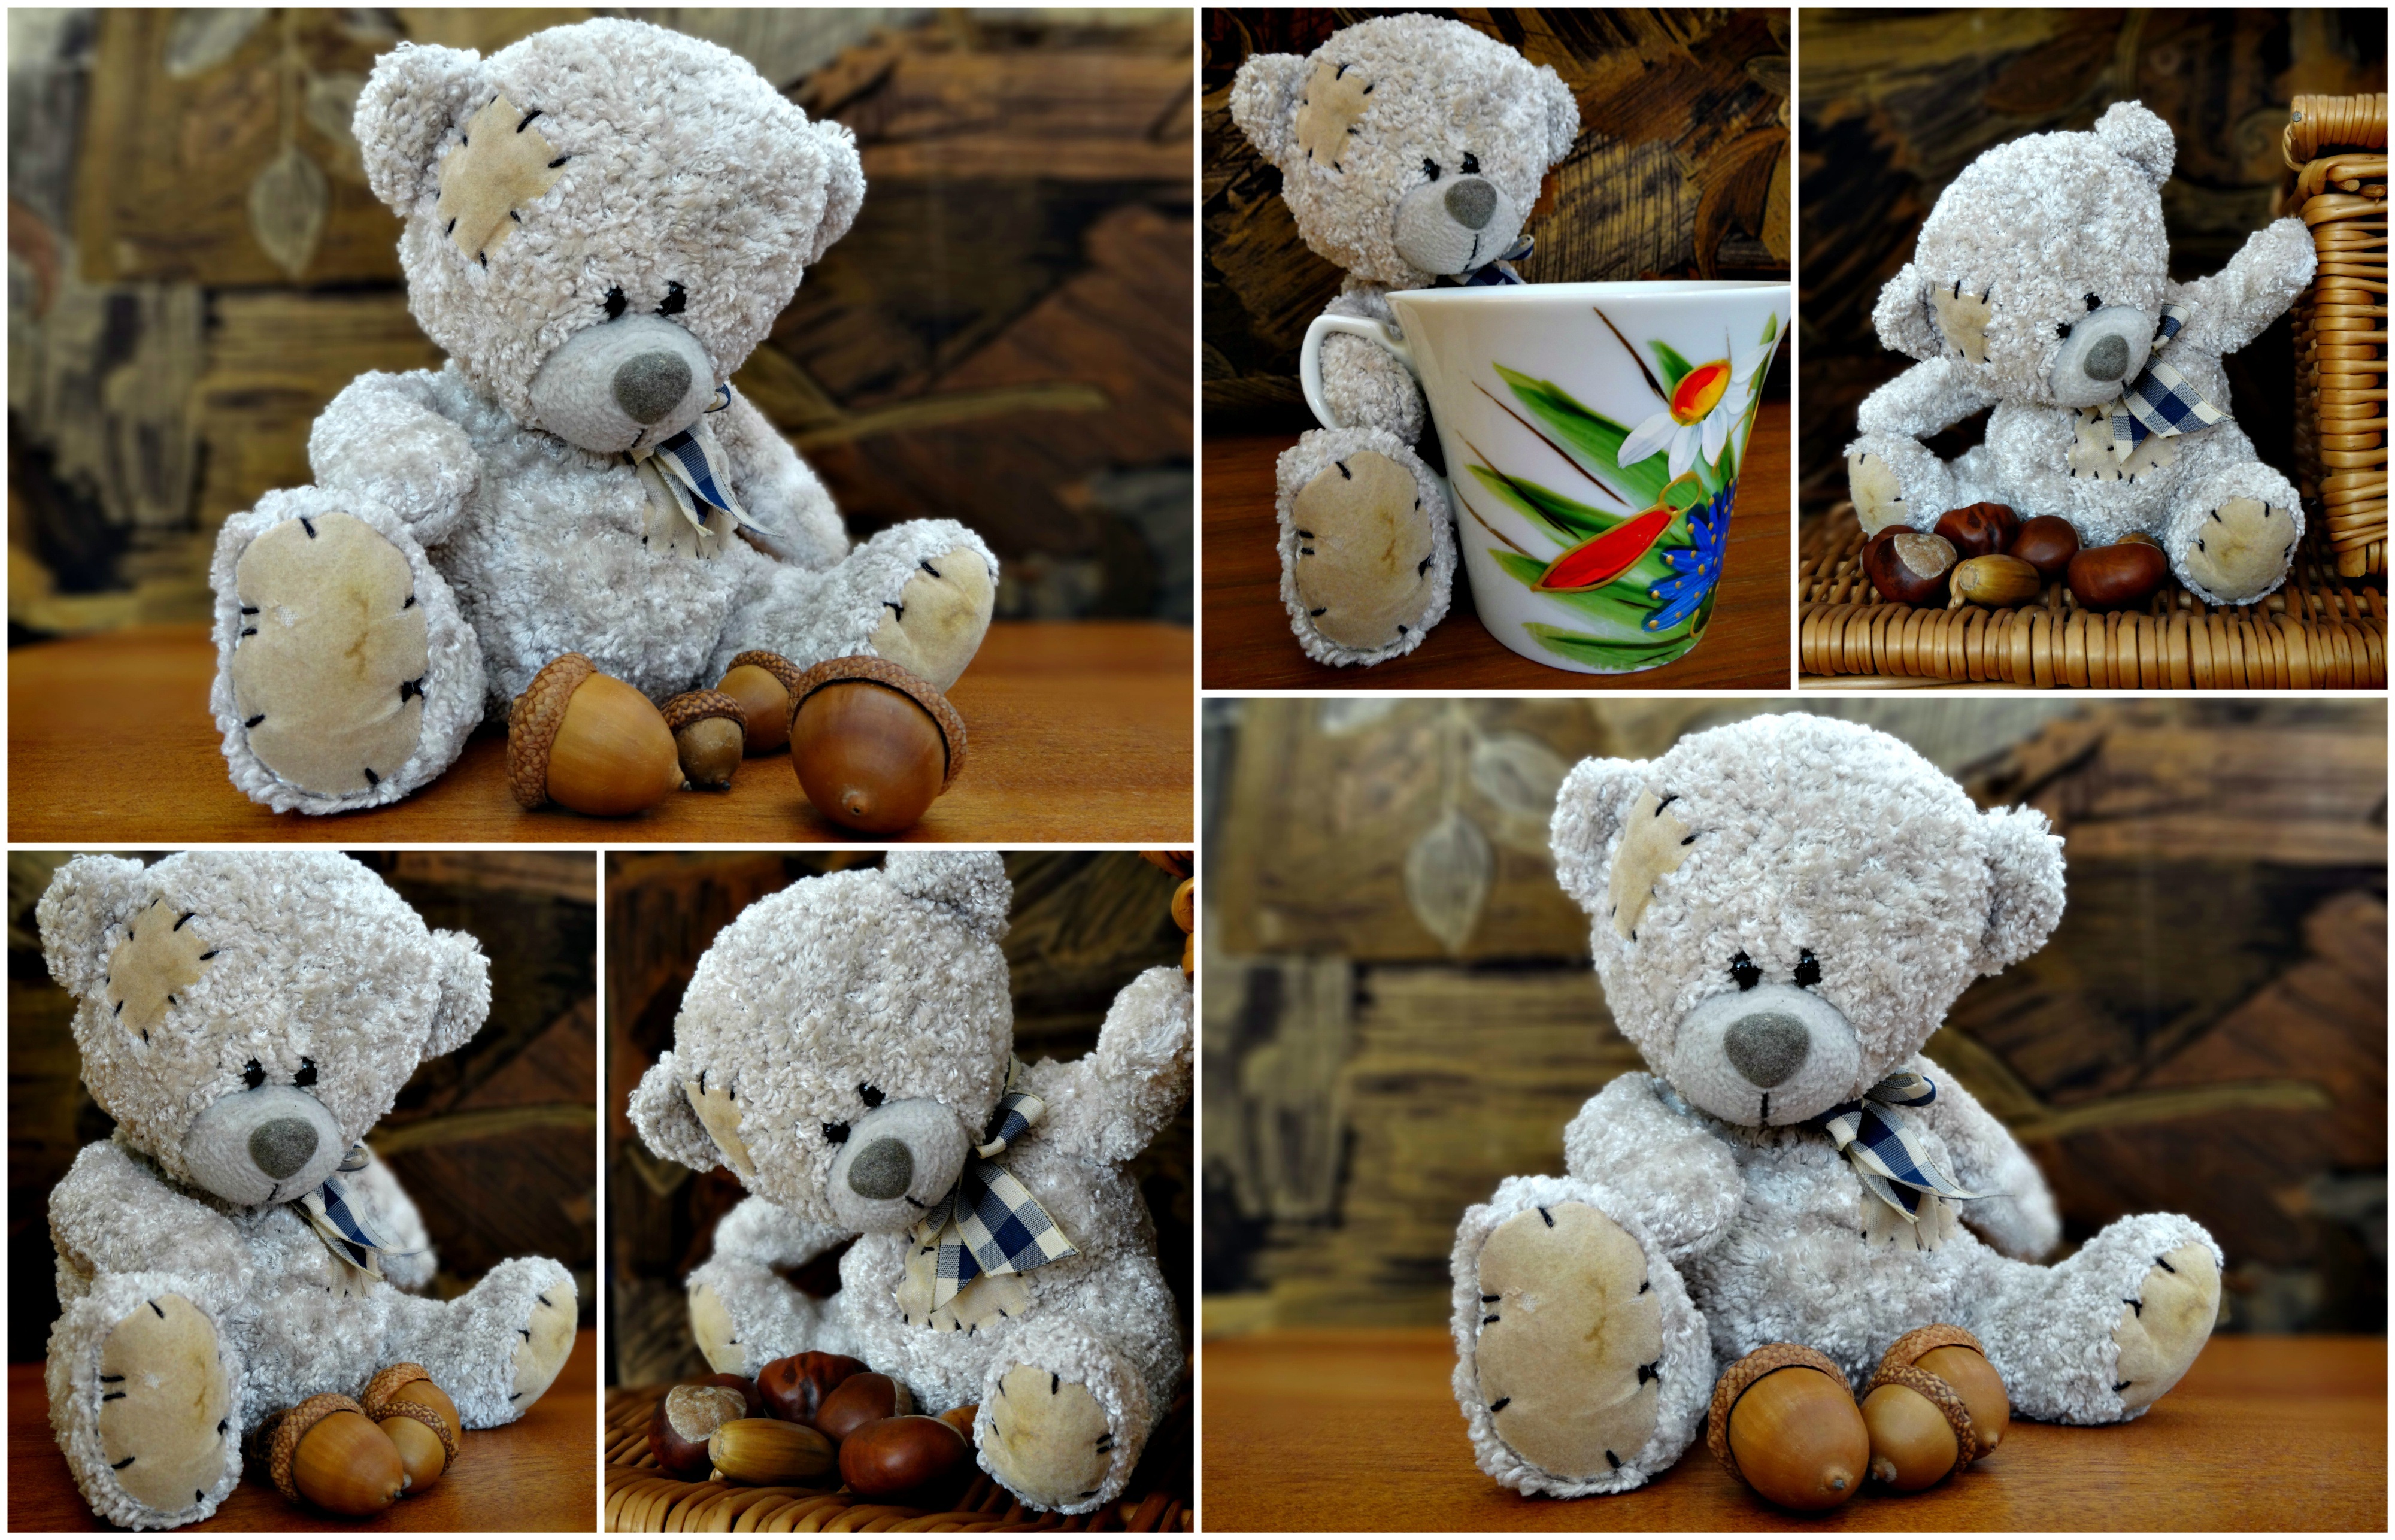
bear, toy, teddy bear, crochet, art, collage, plush, cuddly, the mascot, plush mascot, stuffed toy